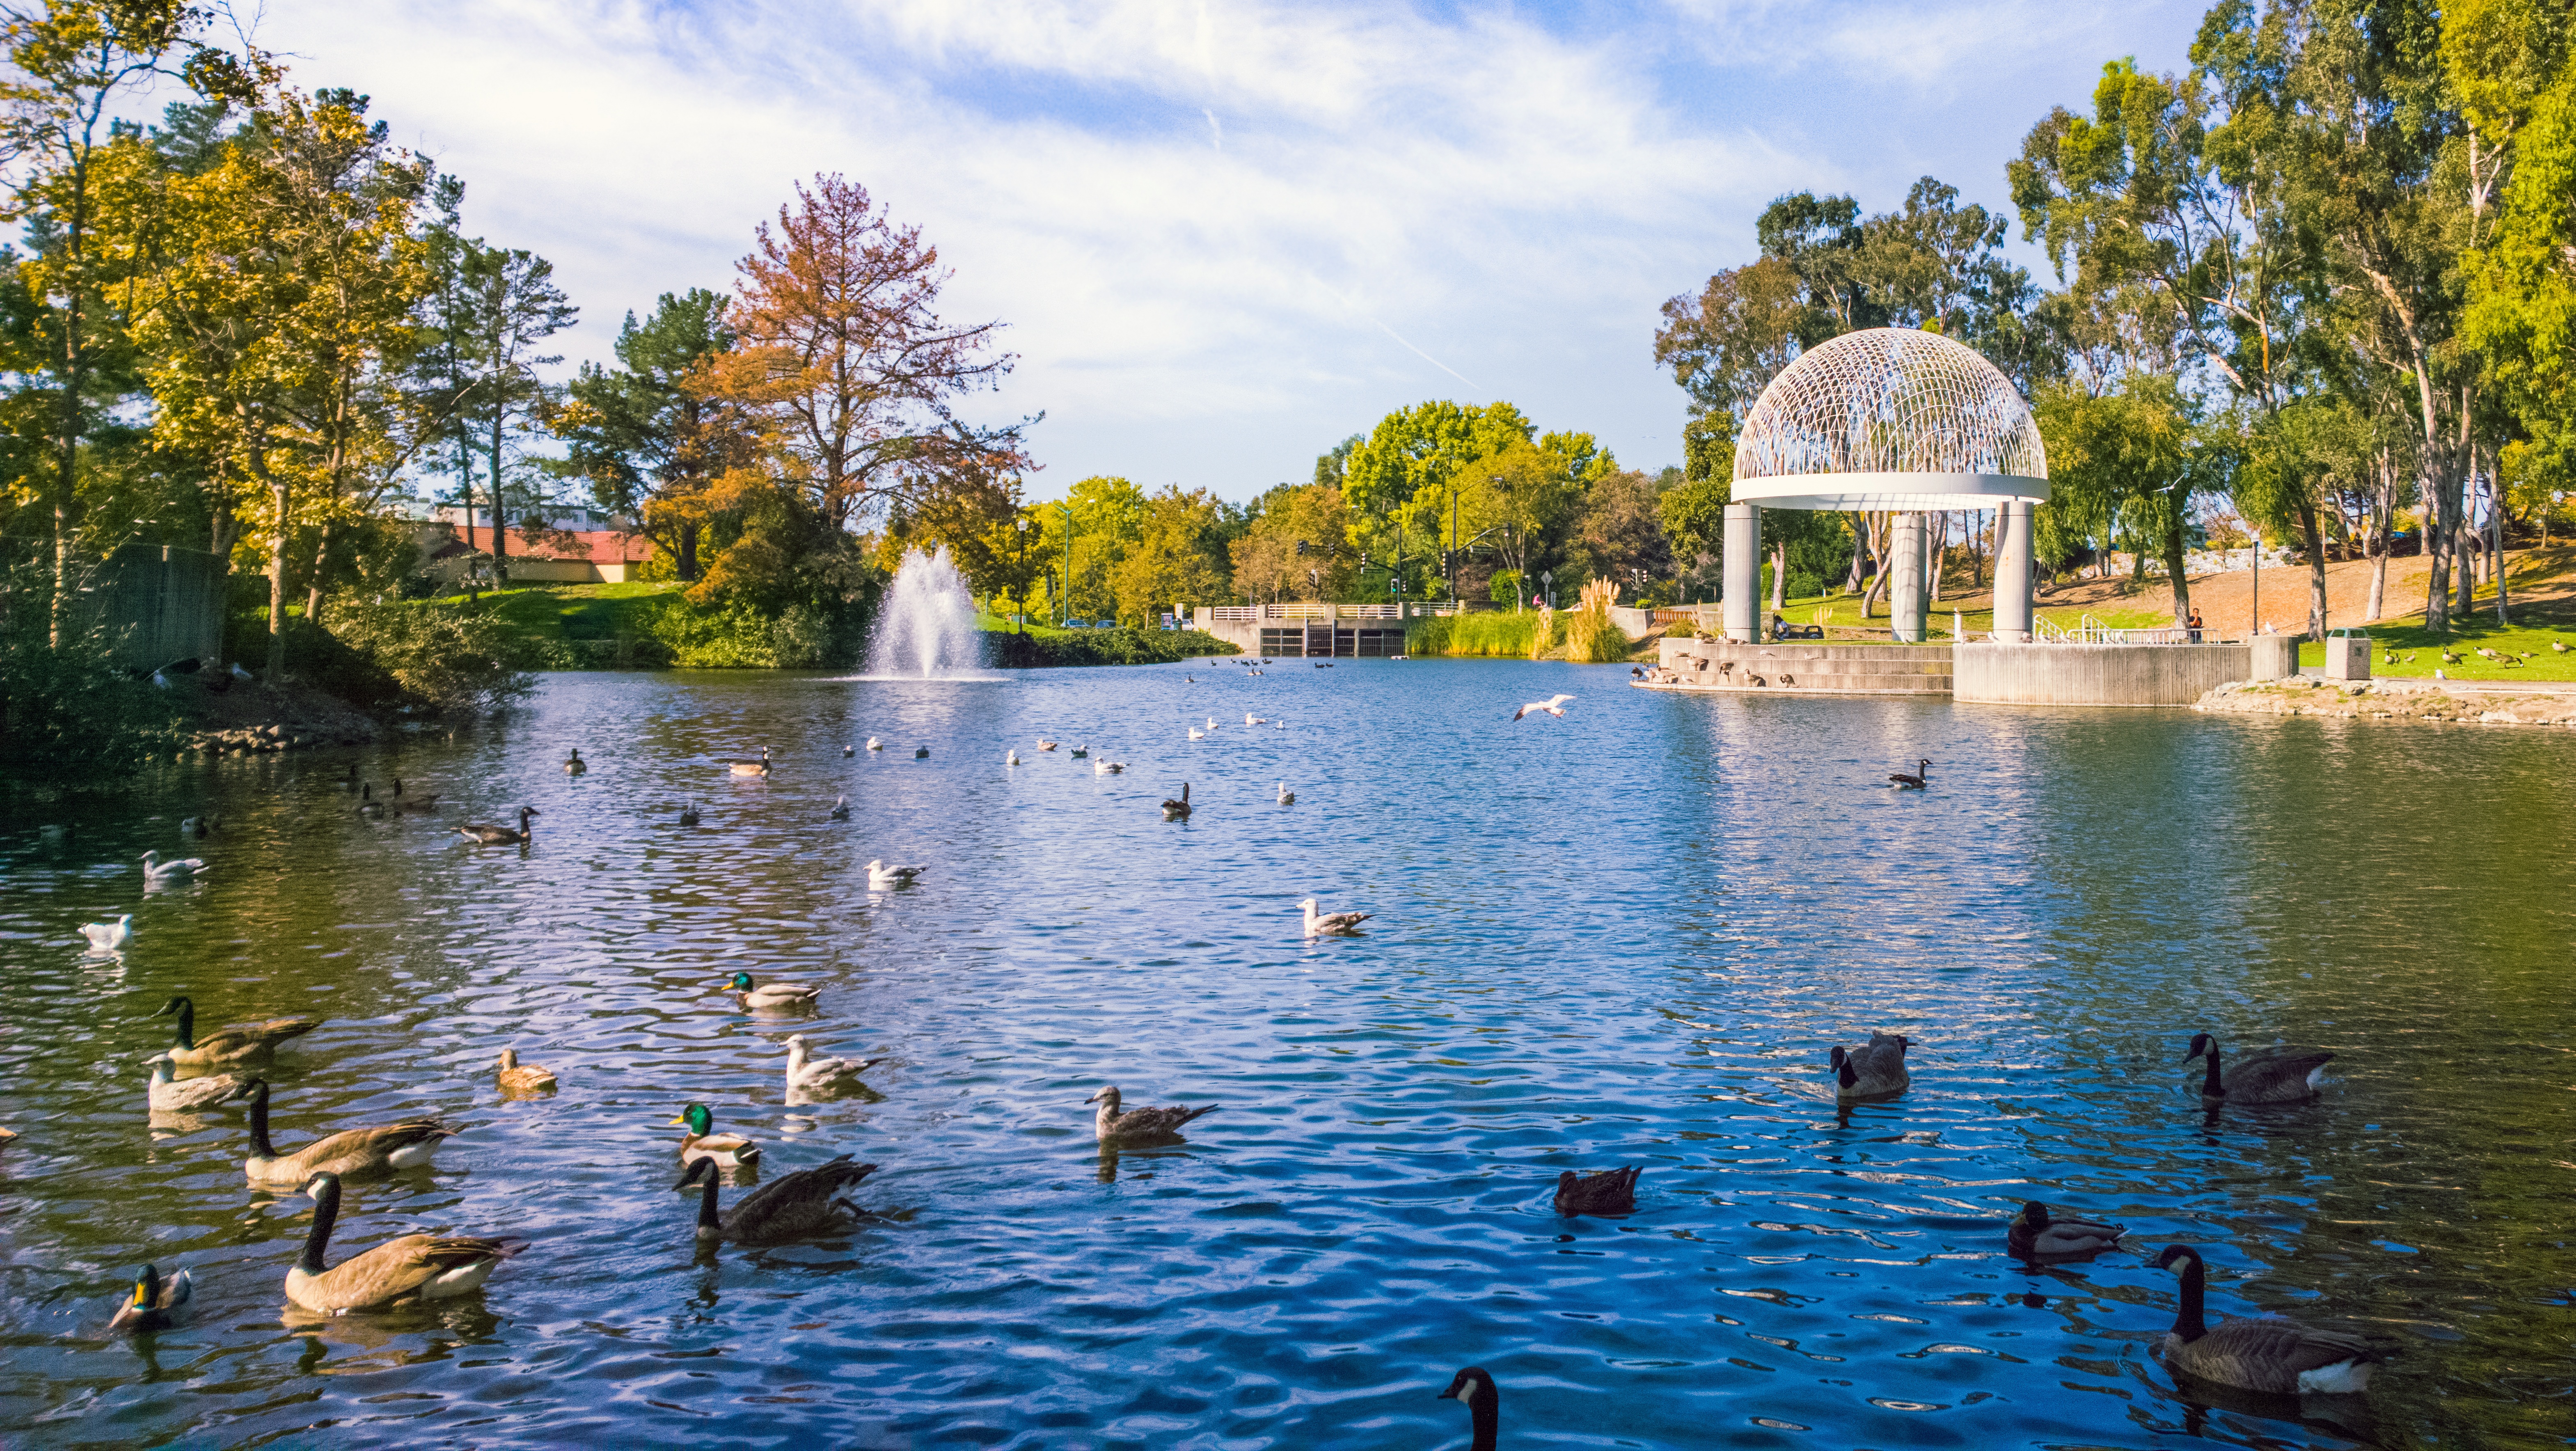
tree, water, lake, river, pond, reflection, park, garden, waterway, fountain, ducks, water bird, reflecting pool, fish pond, bayou, instead